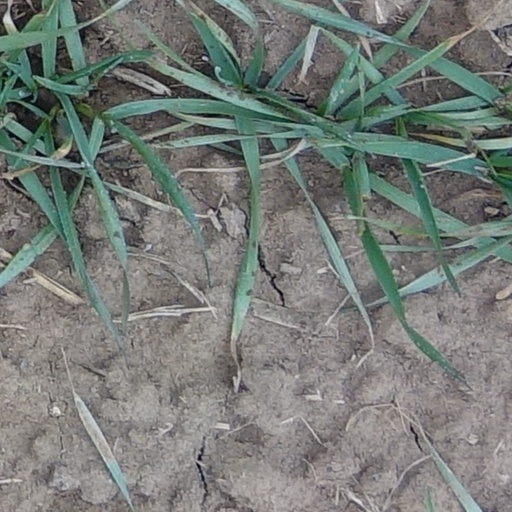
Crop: wheat